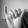
ASL letter: Y